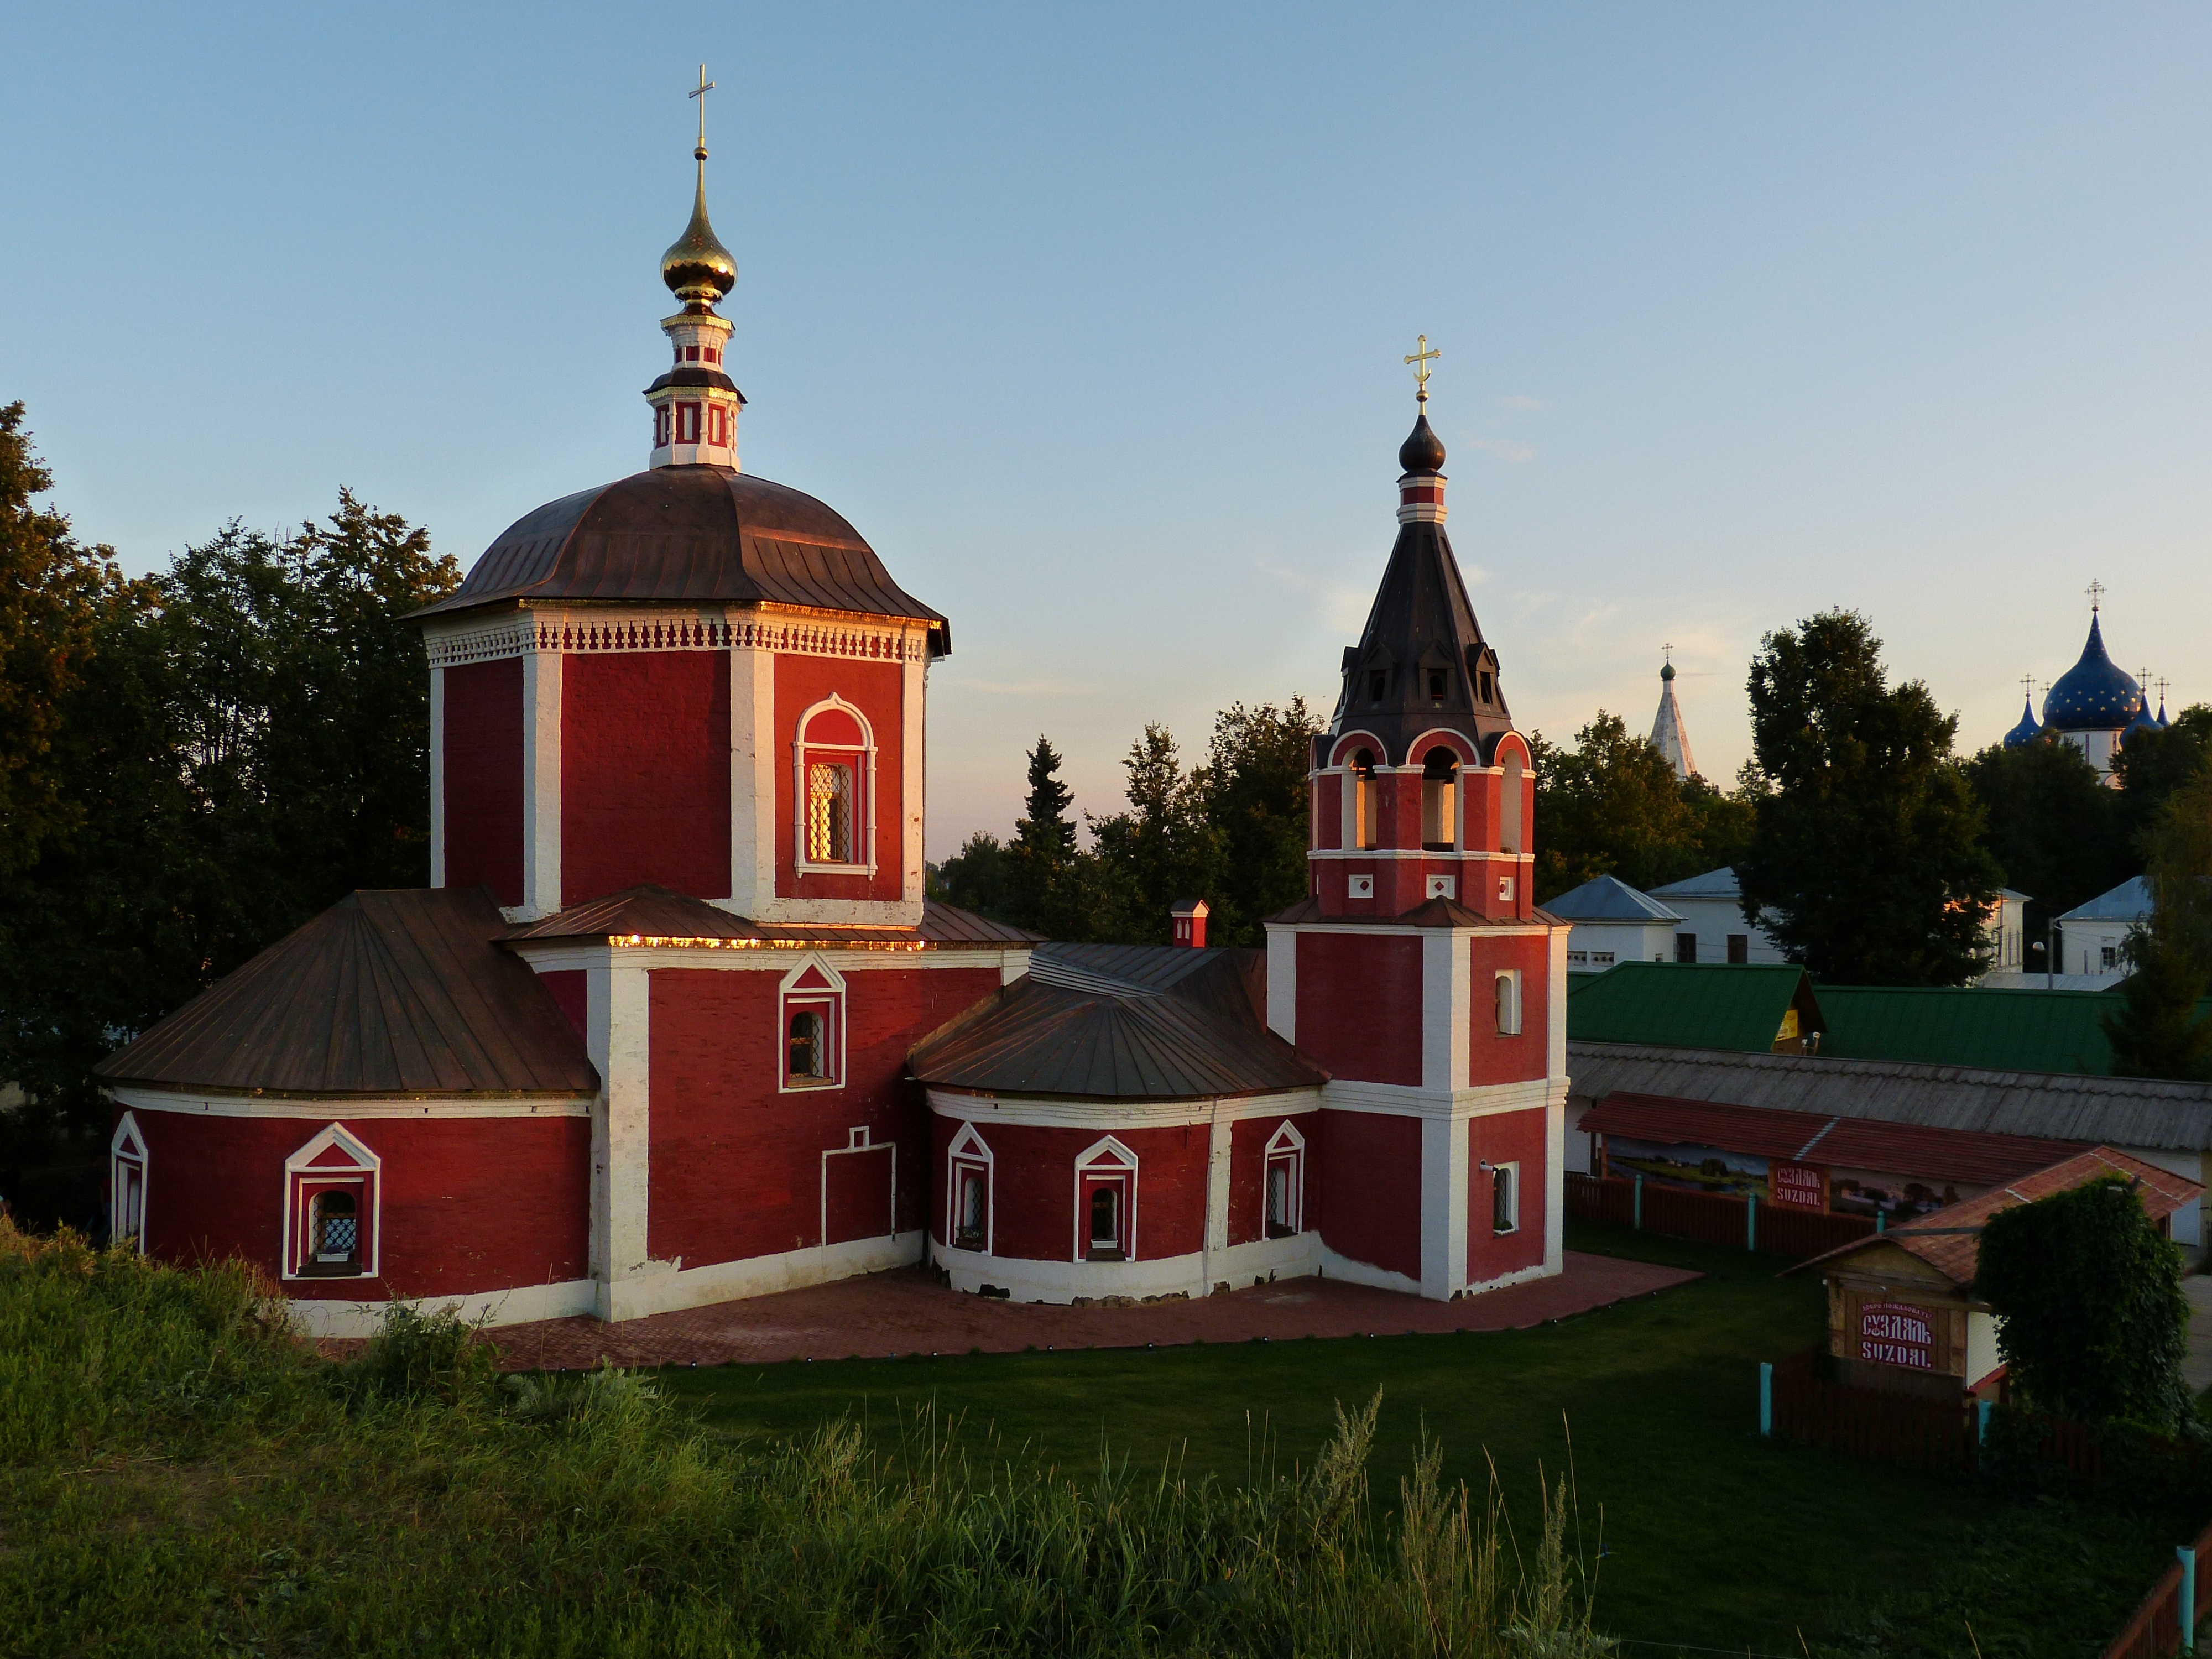
sunset, house, building, evening, tower, church, chapel, place of worship, old town, monastery, orthodox, russia, historically, abendstimmung, suzdal, golden ring